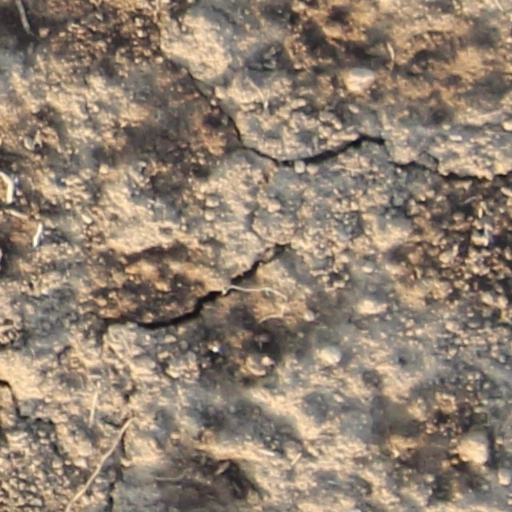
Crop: wheat